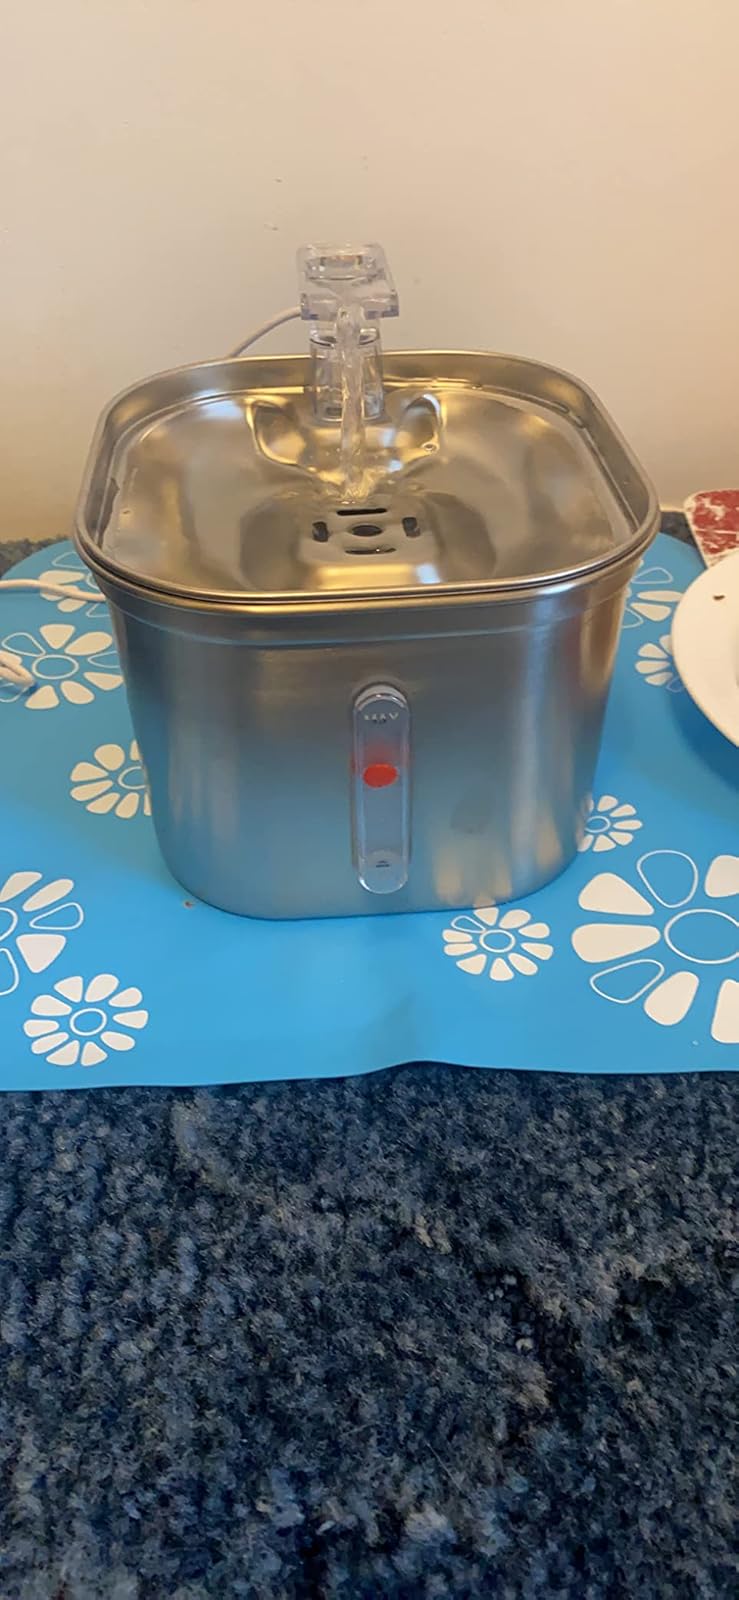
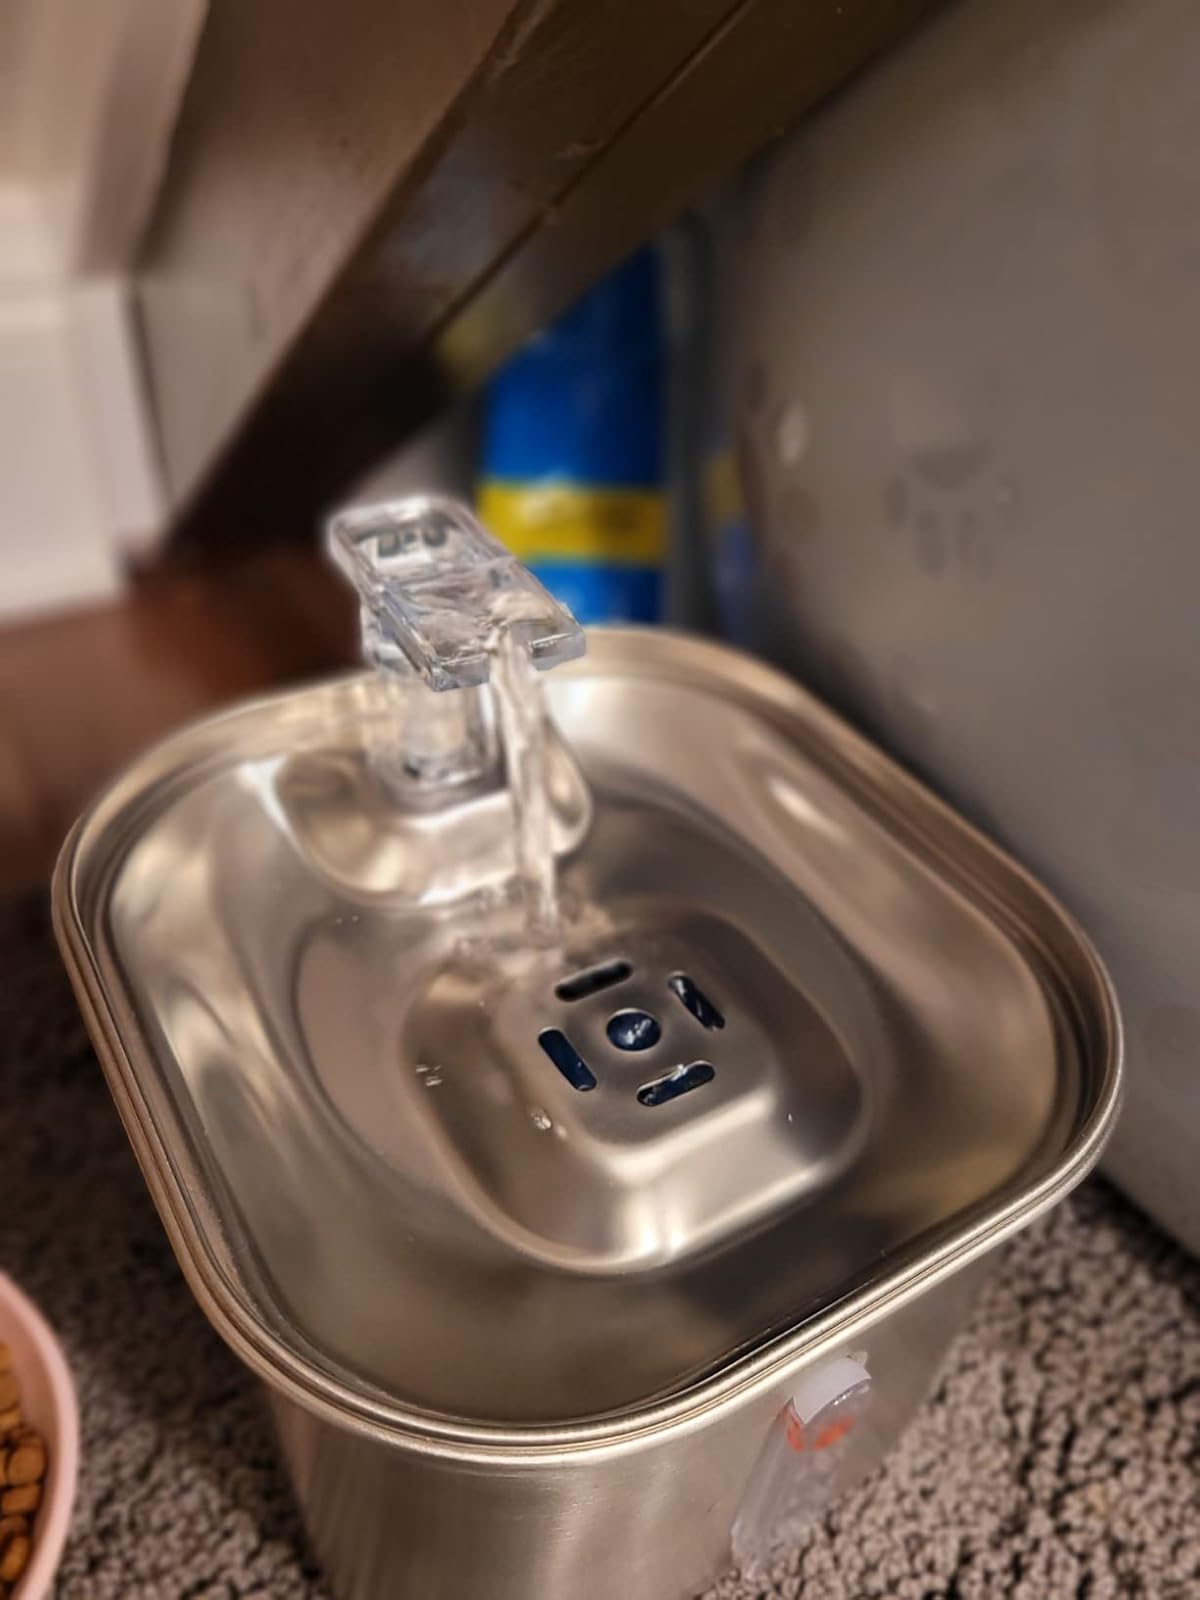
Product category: items_bowl
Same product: yes